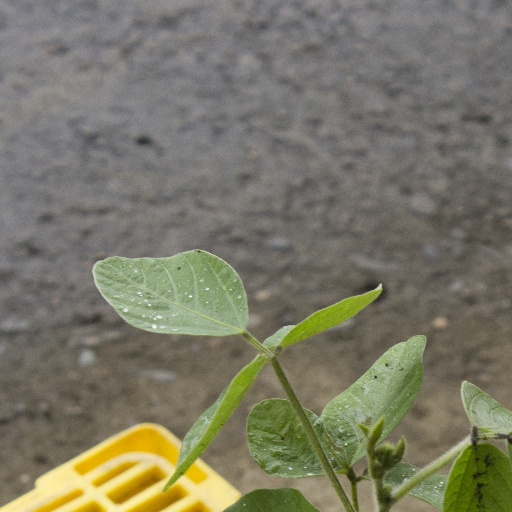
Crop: soybean